Chinese Canadians

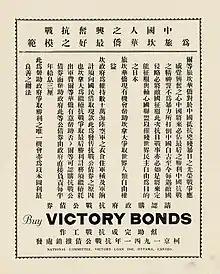
Chinese-language poster encouraging the purchase of Canada Victory Bonds

Some of those Chinese-Canadian workers settled in Canada after the railway was constructed. Most could not bring the rest of their families, including immediate relatives, due to government restrictions and enormous processing fees. They established Chinatowns and societies in undesirable sections of the cities, such as Dupont Street (now East Pender) in Vancouver, which had been the focus of the early city's red-light district until Chinese merchants took over the area from the 1890s onwards. During the Great Depression, life was even tougher for the Chinese than it was for other Canadians. In Alberta, for example, Chinese Canadians received relief payments of less than half the amount paid to other Canadians. And because the Chinese Exclusion Act prohibited any additional immigration from China, the Chinese men who had arrived earlier had to face these hardships alone, without the companionship of their wives and children. Census data from 1931 shows that there were 1,240 men to every 100 women in Chinese Canadian communities. To protest the Chinese Exclusion Act, Chinese Canadians closed their businesses and boycotted Dominion Day celebrations every July 1, which became known as "Humiliation Day" by the Chinese Canadians. The film-maker Melinda Friedman stated about her interviews with Chinese Canadian veterans of World War II: "The thing that was the most shocking to me was hearing from the veterans ... describe what life was like in Vancouver as late as 1940, with the Ku Klux Klan living in Vancouver who were targeting, quite often, the Chinese community."